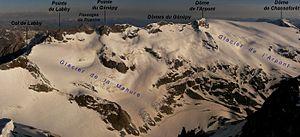
Sommets du Génépy
Les glaciers de la Vanoise désignent un ensemble de glaciers situés entre la pointe de la Réchasse au nord et la Dent Parrachée au sud, dans le massif de la Vanoise, en France.
Le dôme de l'Arpont est un sommet situé dans le massif de la Vanoise, en Savoie, au nord de la Dent Parrachée.